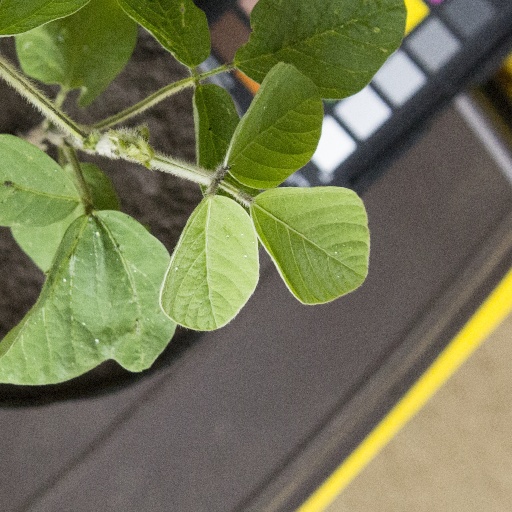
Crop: soybean